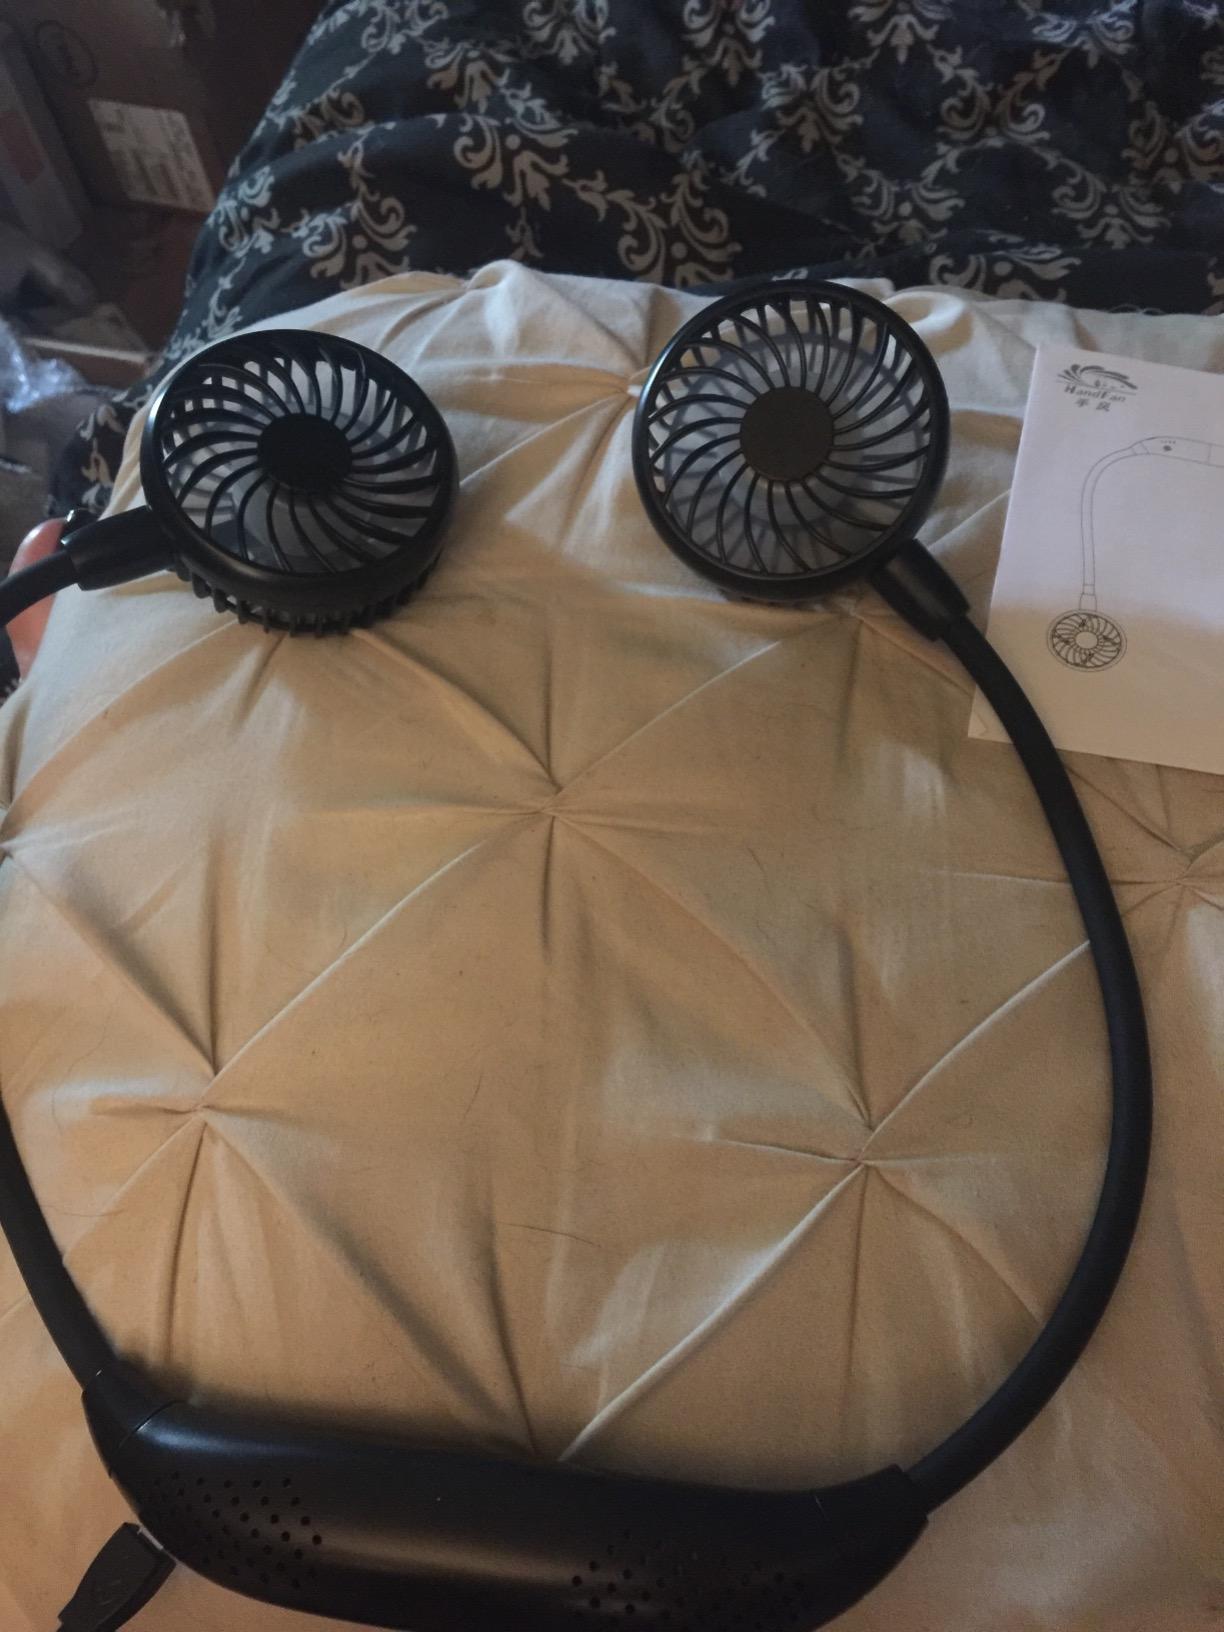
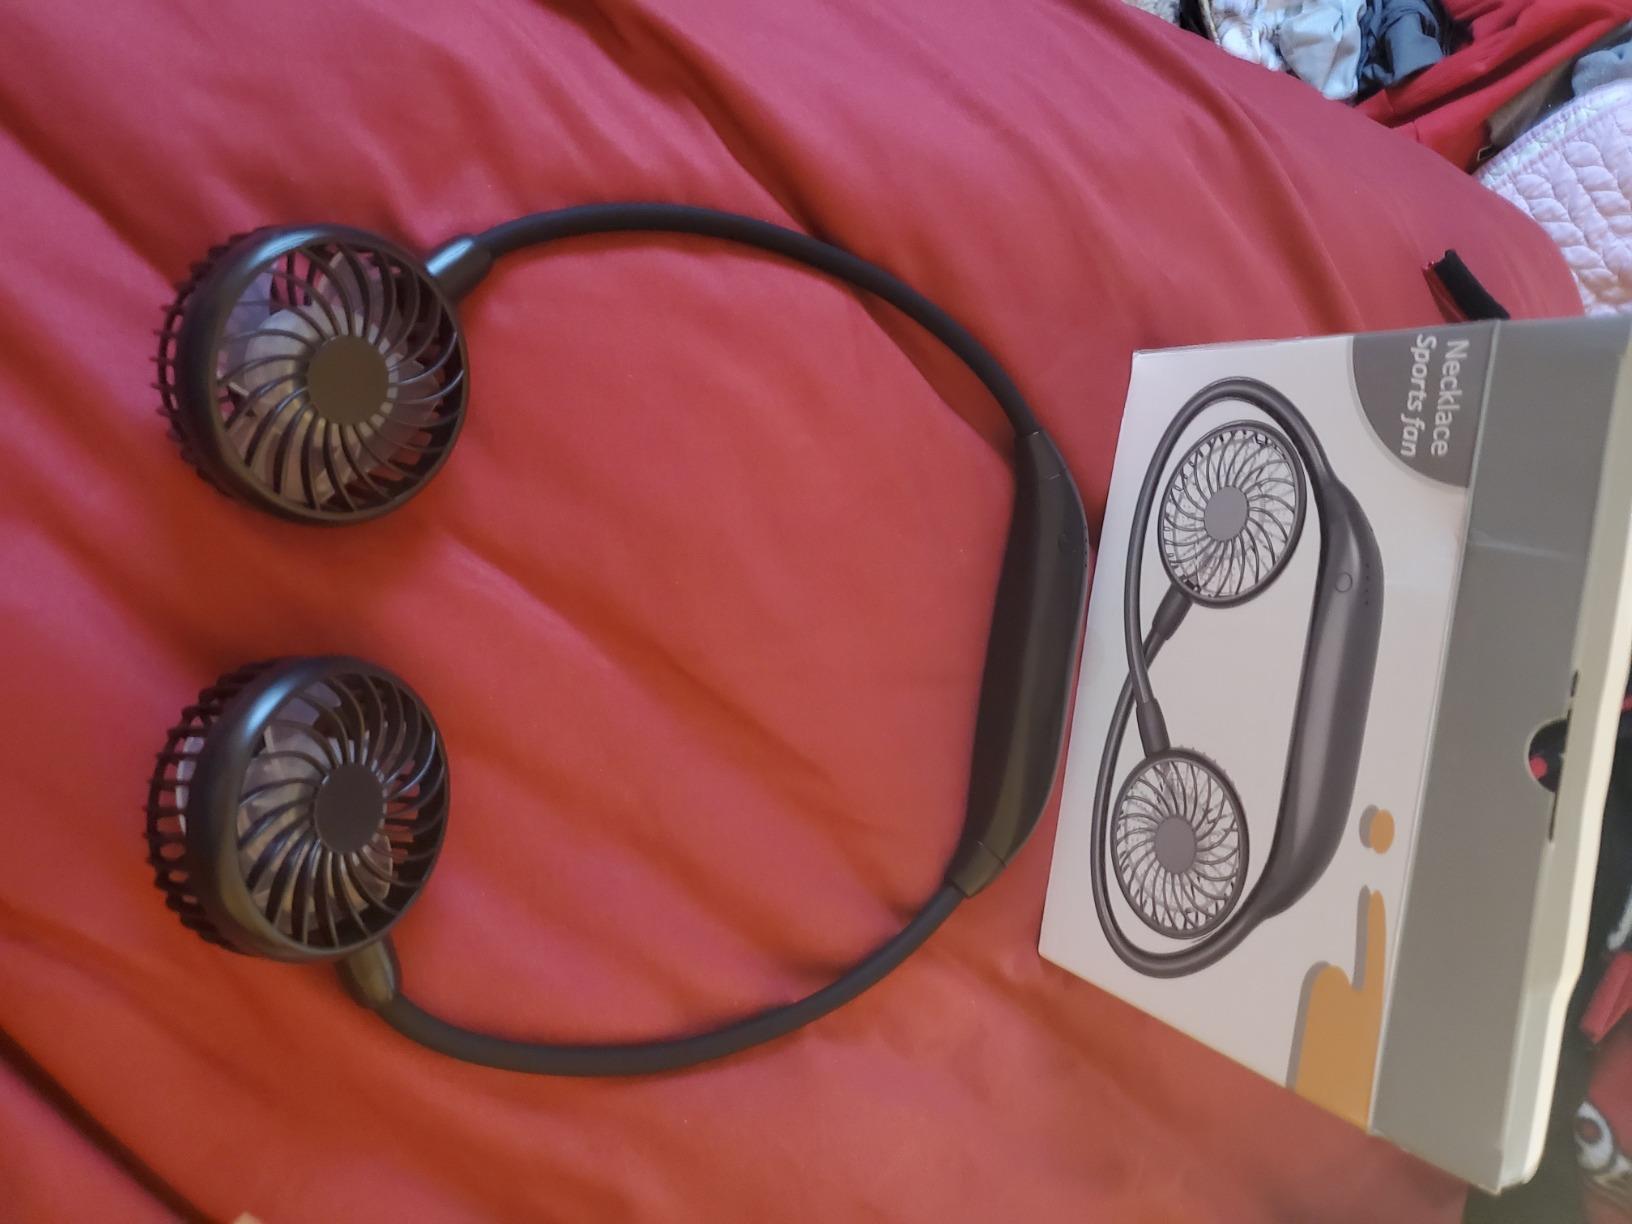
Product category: fan
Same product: yes